New Year's Eve (2011 film)

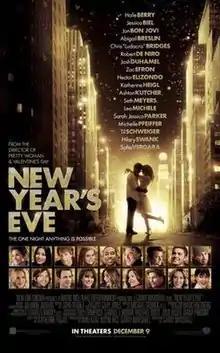
Theatrical release poster

New Year's Eve is a 2011 American romantic comedy film directed by Garry Marshall, written by Katherine Fugate, and starring an ensemble cast consisting of Halle Berry, Jessica Biel, Jon Bon Jovi, Abigail Breslin, Chris "Ludacris" Bridges, Robert De Niro, Josh Duhamel, Zac Efron, Héctor Elizondo, Katherine Heigl, Ashton Kutcher, Seth Meyers, Lea Michele, Sarah Jessica Parker, Michelle Pfeiffer, Til Schweiger, Hilary Swank, and Sofía Vergara.